Alabama

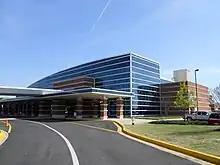
Terminal at the Montgomery Regional Airport in Montgomery

Public primary and secondary education in Alabama is under the purview of the Alabama State Board of Education as well as local oversight by 67 county school boards and 60 city boards of education. Together, 1,496 individual schools provide education for 744,637 elementary and secondary students.